Kip Winger

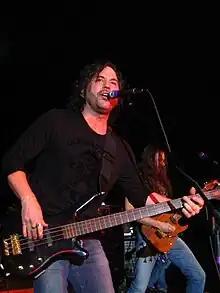
Kip Winger performing at Avalon in Santa Clara, California, March 2007

Charles Frederick "Kip" Winger (born June 21, 1961) is an American singer and bassist who is active as a member of the rock band Winger and as a solo artist. He initially gained notability as a member of Alice Cooper's band, contributing bass to his "Constrictor" (1986) and "Raise Your Fist and Yell" (1987) albums.